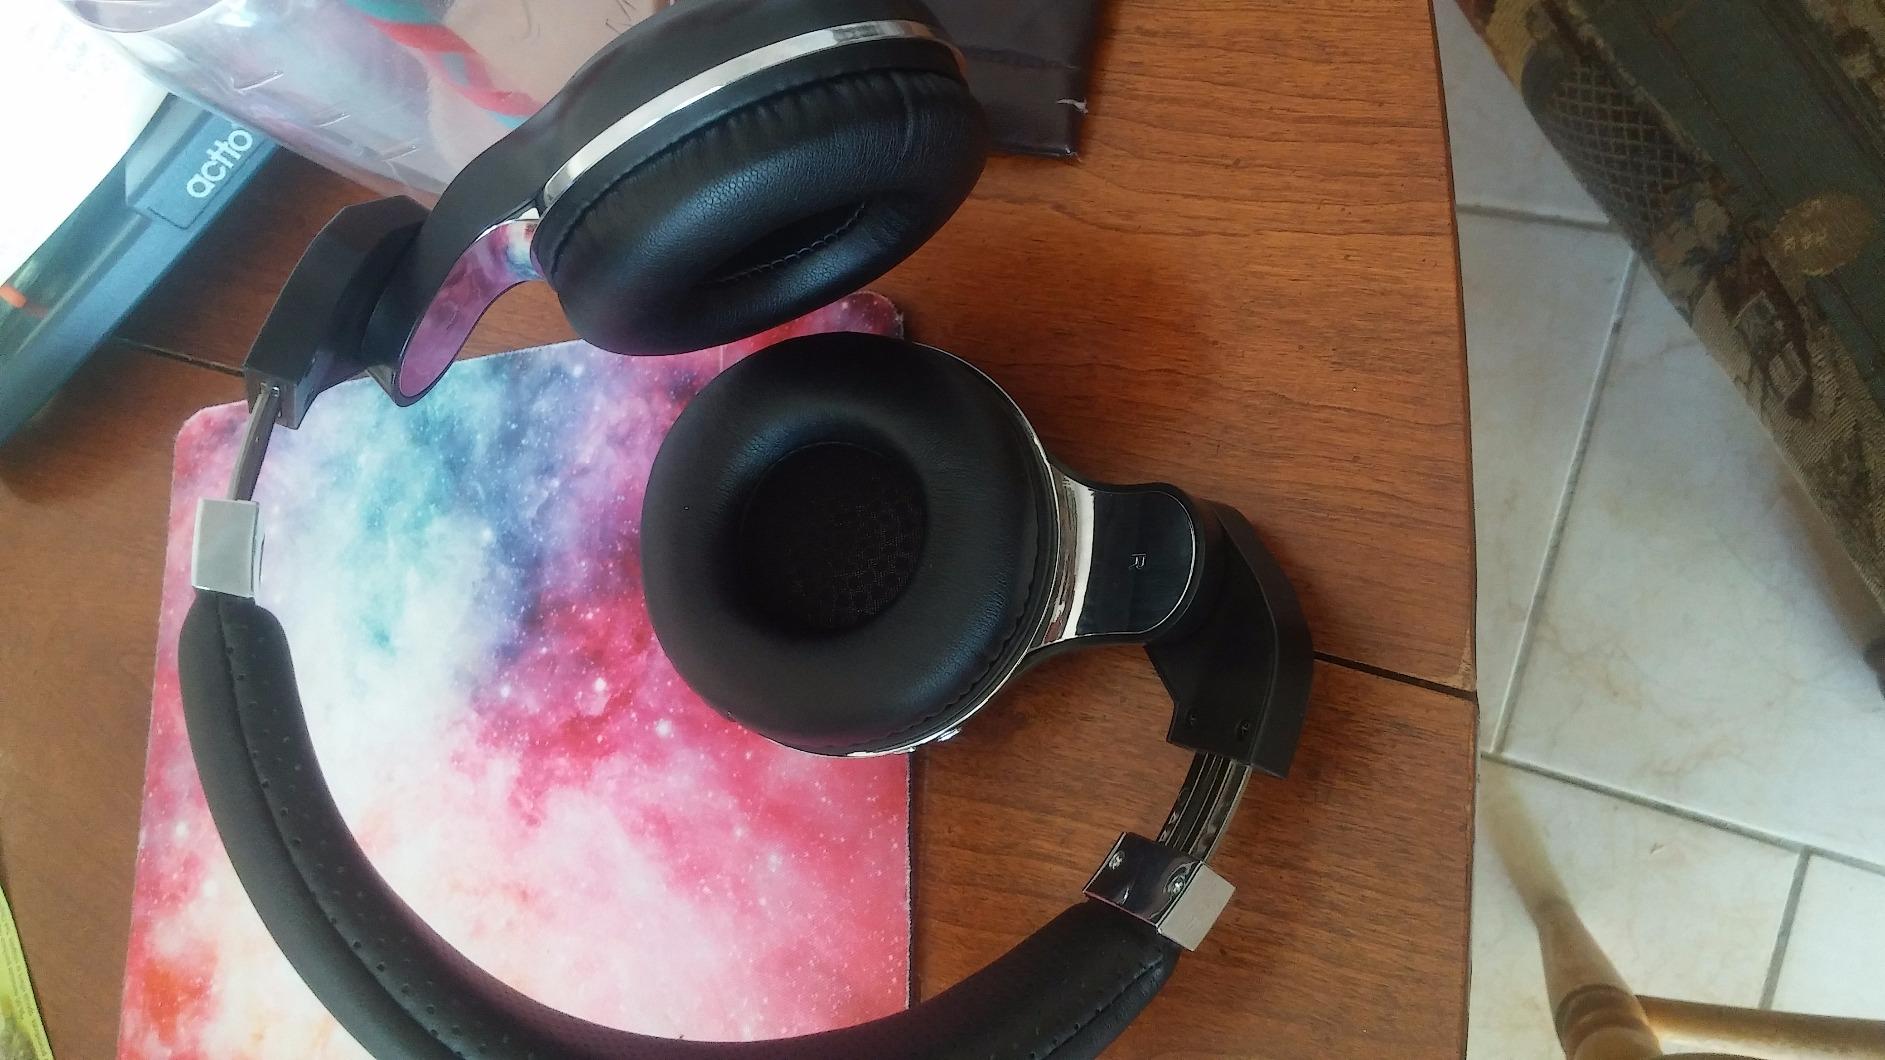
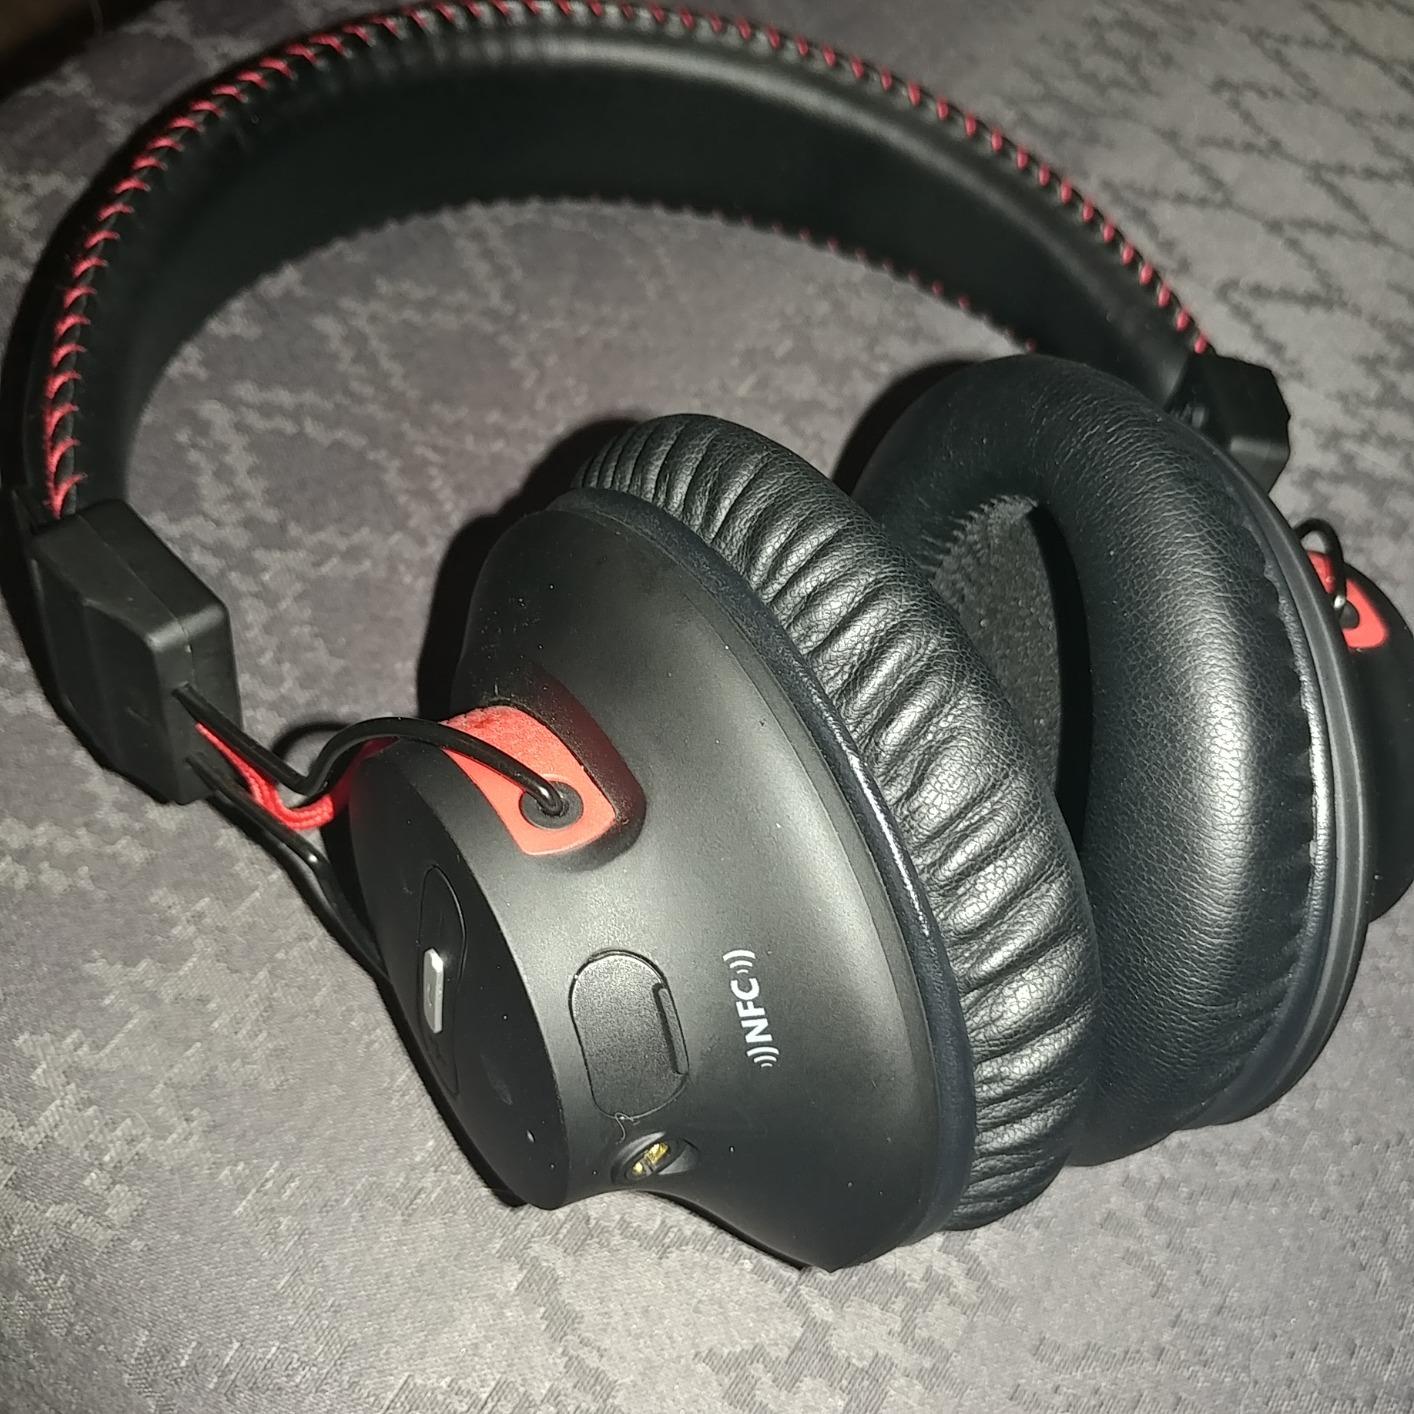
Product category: headphones
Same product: no